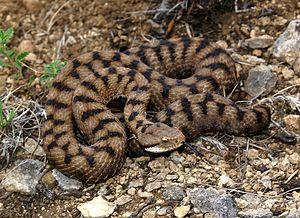
Le parc naturel régional de la Brenne est un parc naturel régional français, qui est situé dans le département de l'Indre, en région Centre-Val de Loire.
La Vipère aspic, Vipera aspis, est une espèce de serpents de la famille des Viperidae. Commun surtout en France et en Italie, aussi présent en Suisse et dans le nord de l'Espagne, et très localement dans quelques pays voisins, ce serpent est étudié depuis très longtemps, et, à ce titre, est bien connu dans les pays de son aire de répartition. Elle vit notamment dans des milieux broussailleux.
Les Dentelles de Montmirail, situées dans le département français de Vaucluse, sont une chaîne de montagne qui marque la limite occidentale des monts de Vaucluse. Elles sont situées au nord de Carpentras, au sud de Vaison-la-Romaine et à l'ouest du mont Ventoux. Leur point culminant est la crête de Saint-Amand à 722 mètres d'altitude.